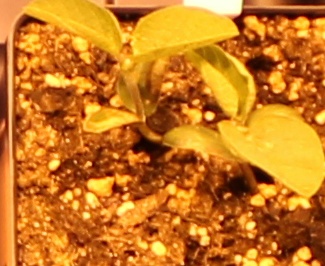
Label: Soybean